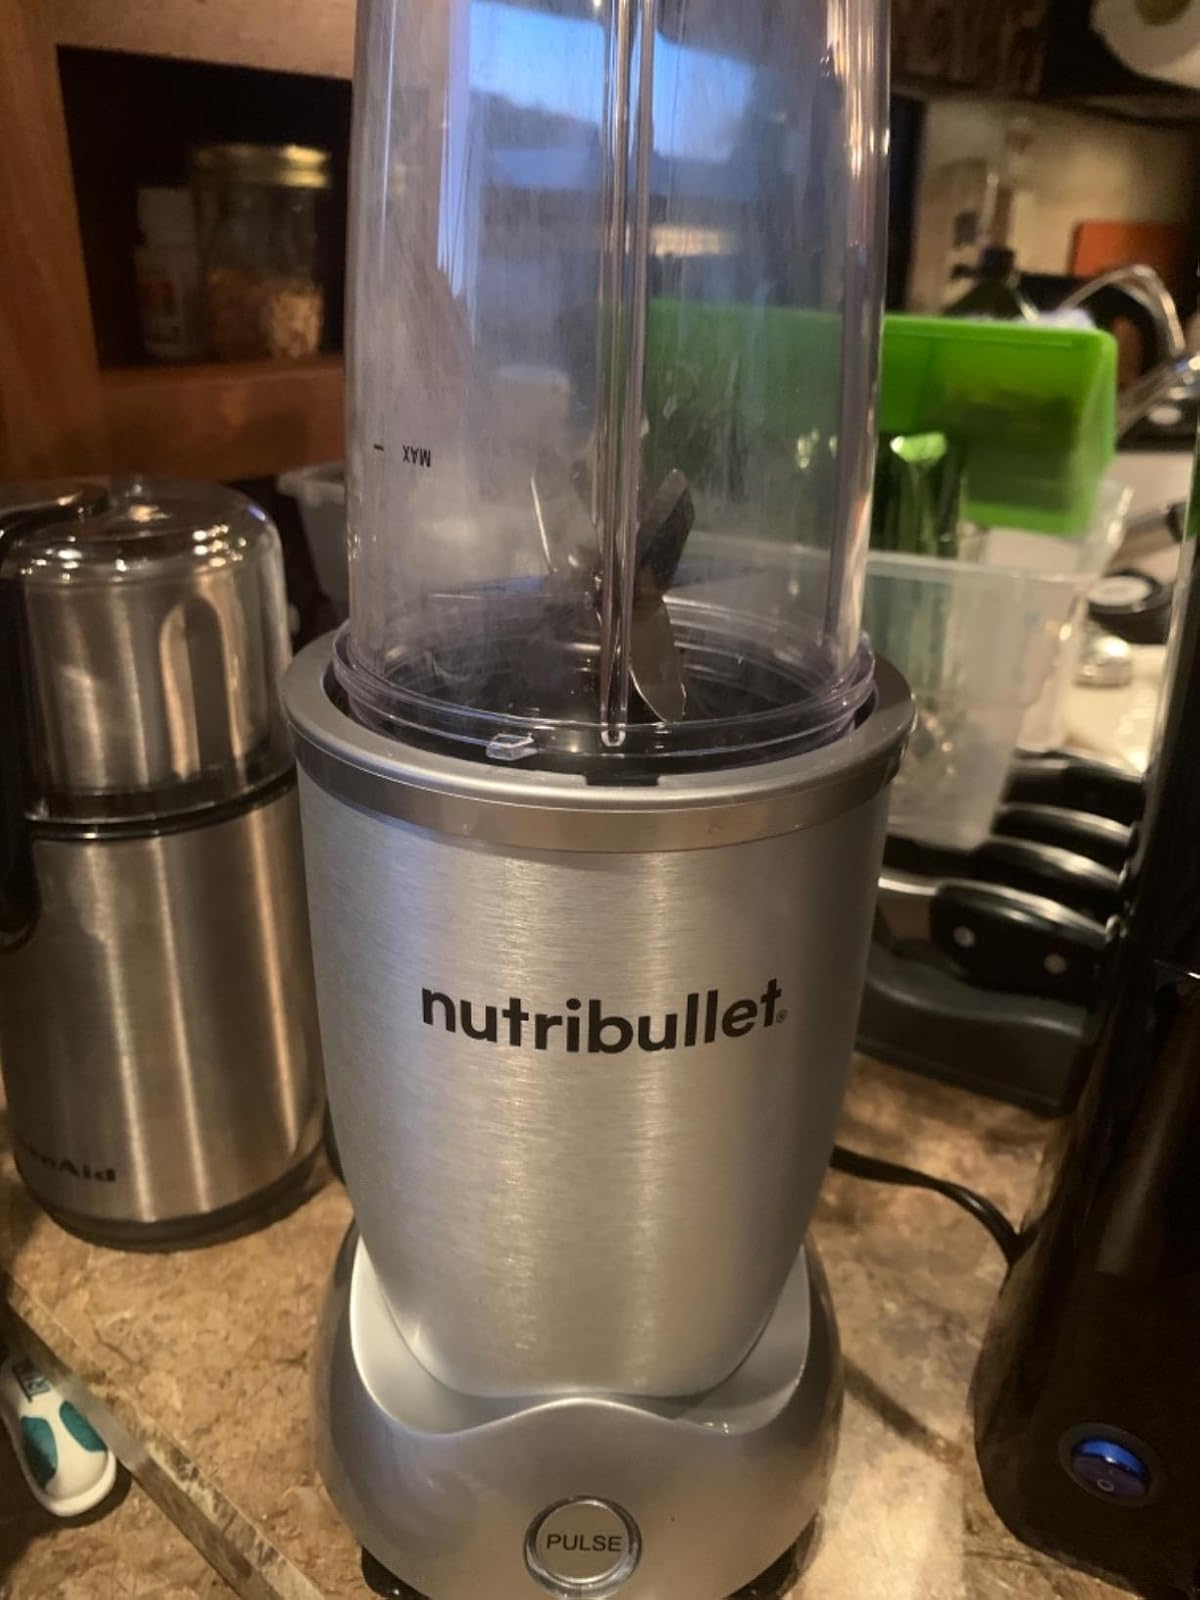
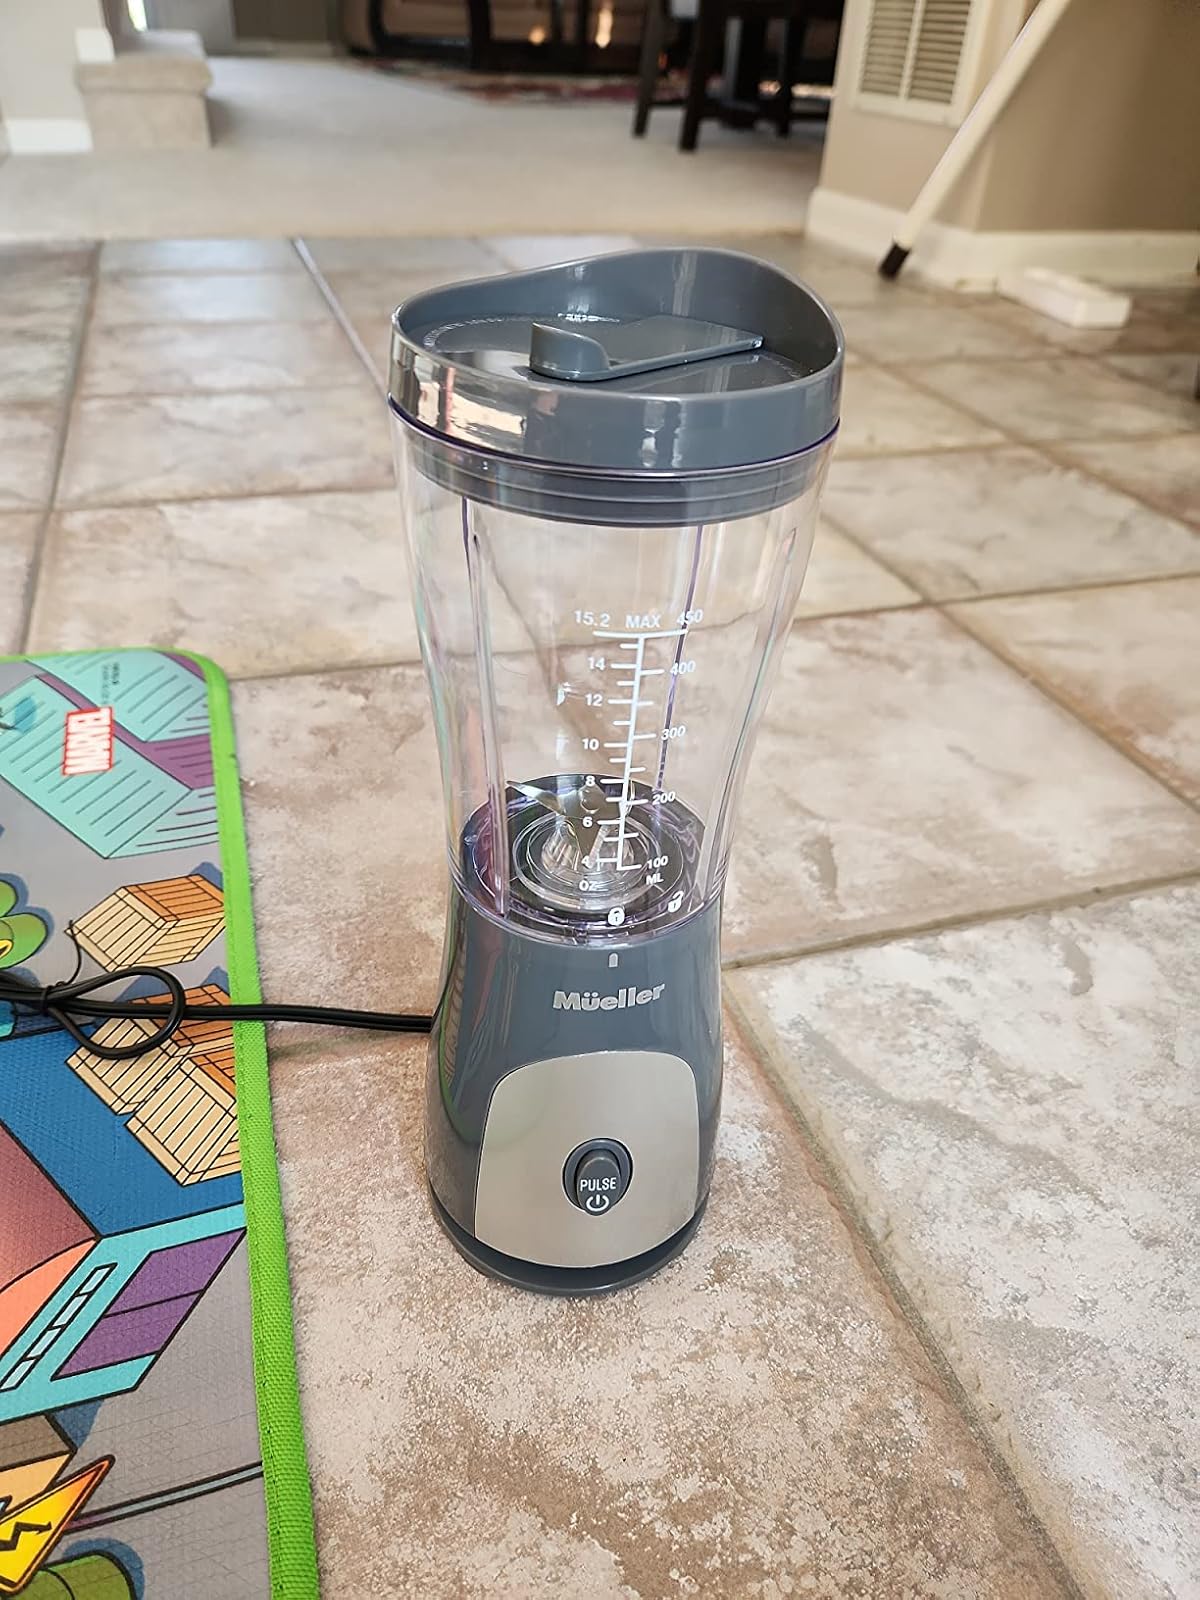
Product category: items_blender
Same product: no